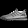
Label: Sneaker